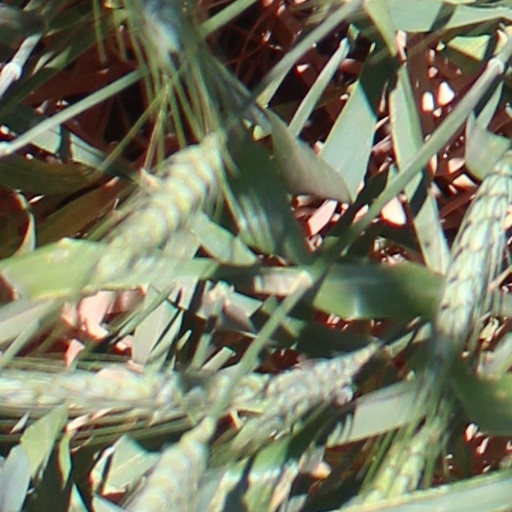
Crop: wheat